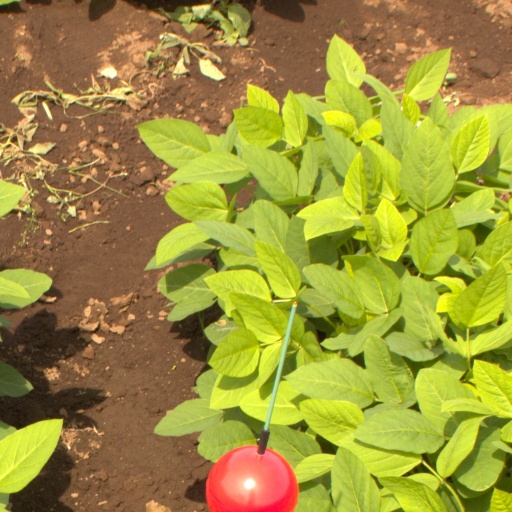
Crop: soybean